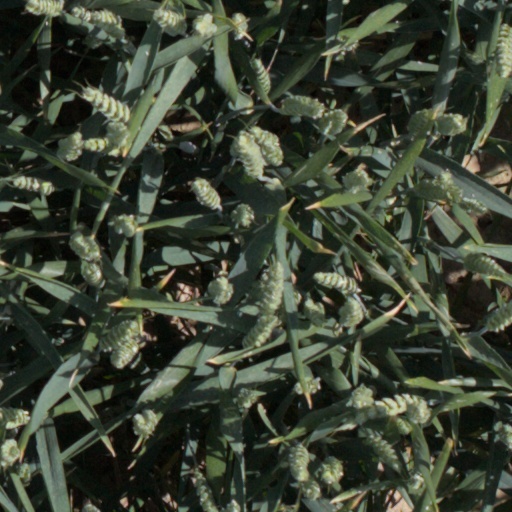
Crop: wheat